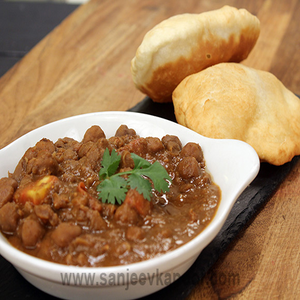
Dish: cholebhature